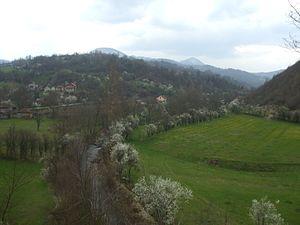
Uševce est un village de Serbie situé sur le territoire de la Ville de Vranje, district de Pčinja. Au recensement de 2011, il comptait 118 habitants.